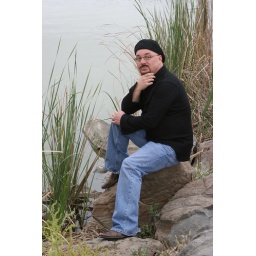
Dale sitting by the water